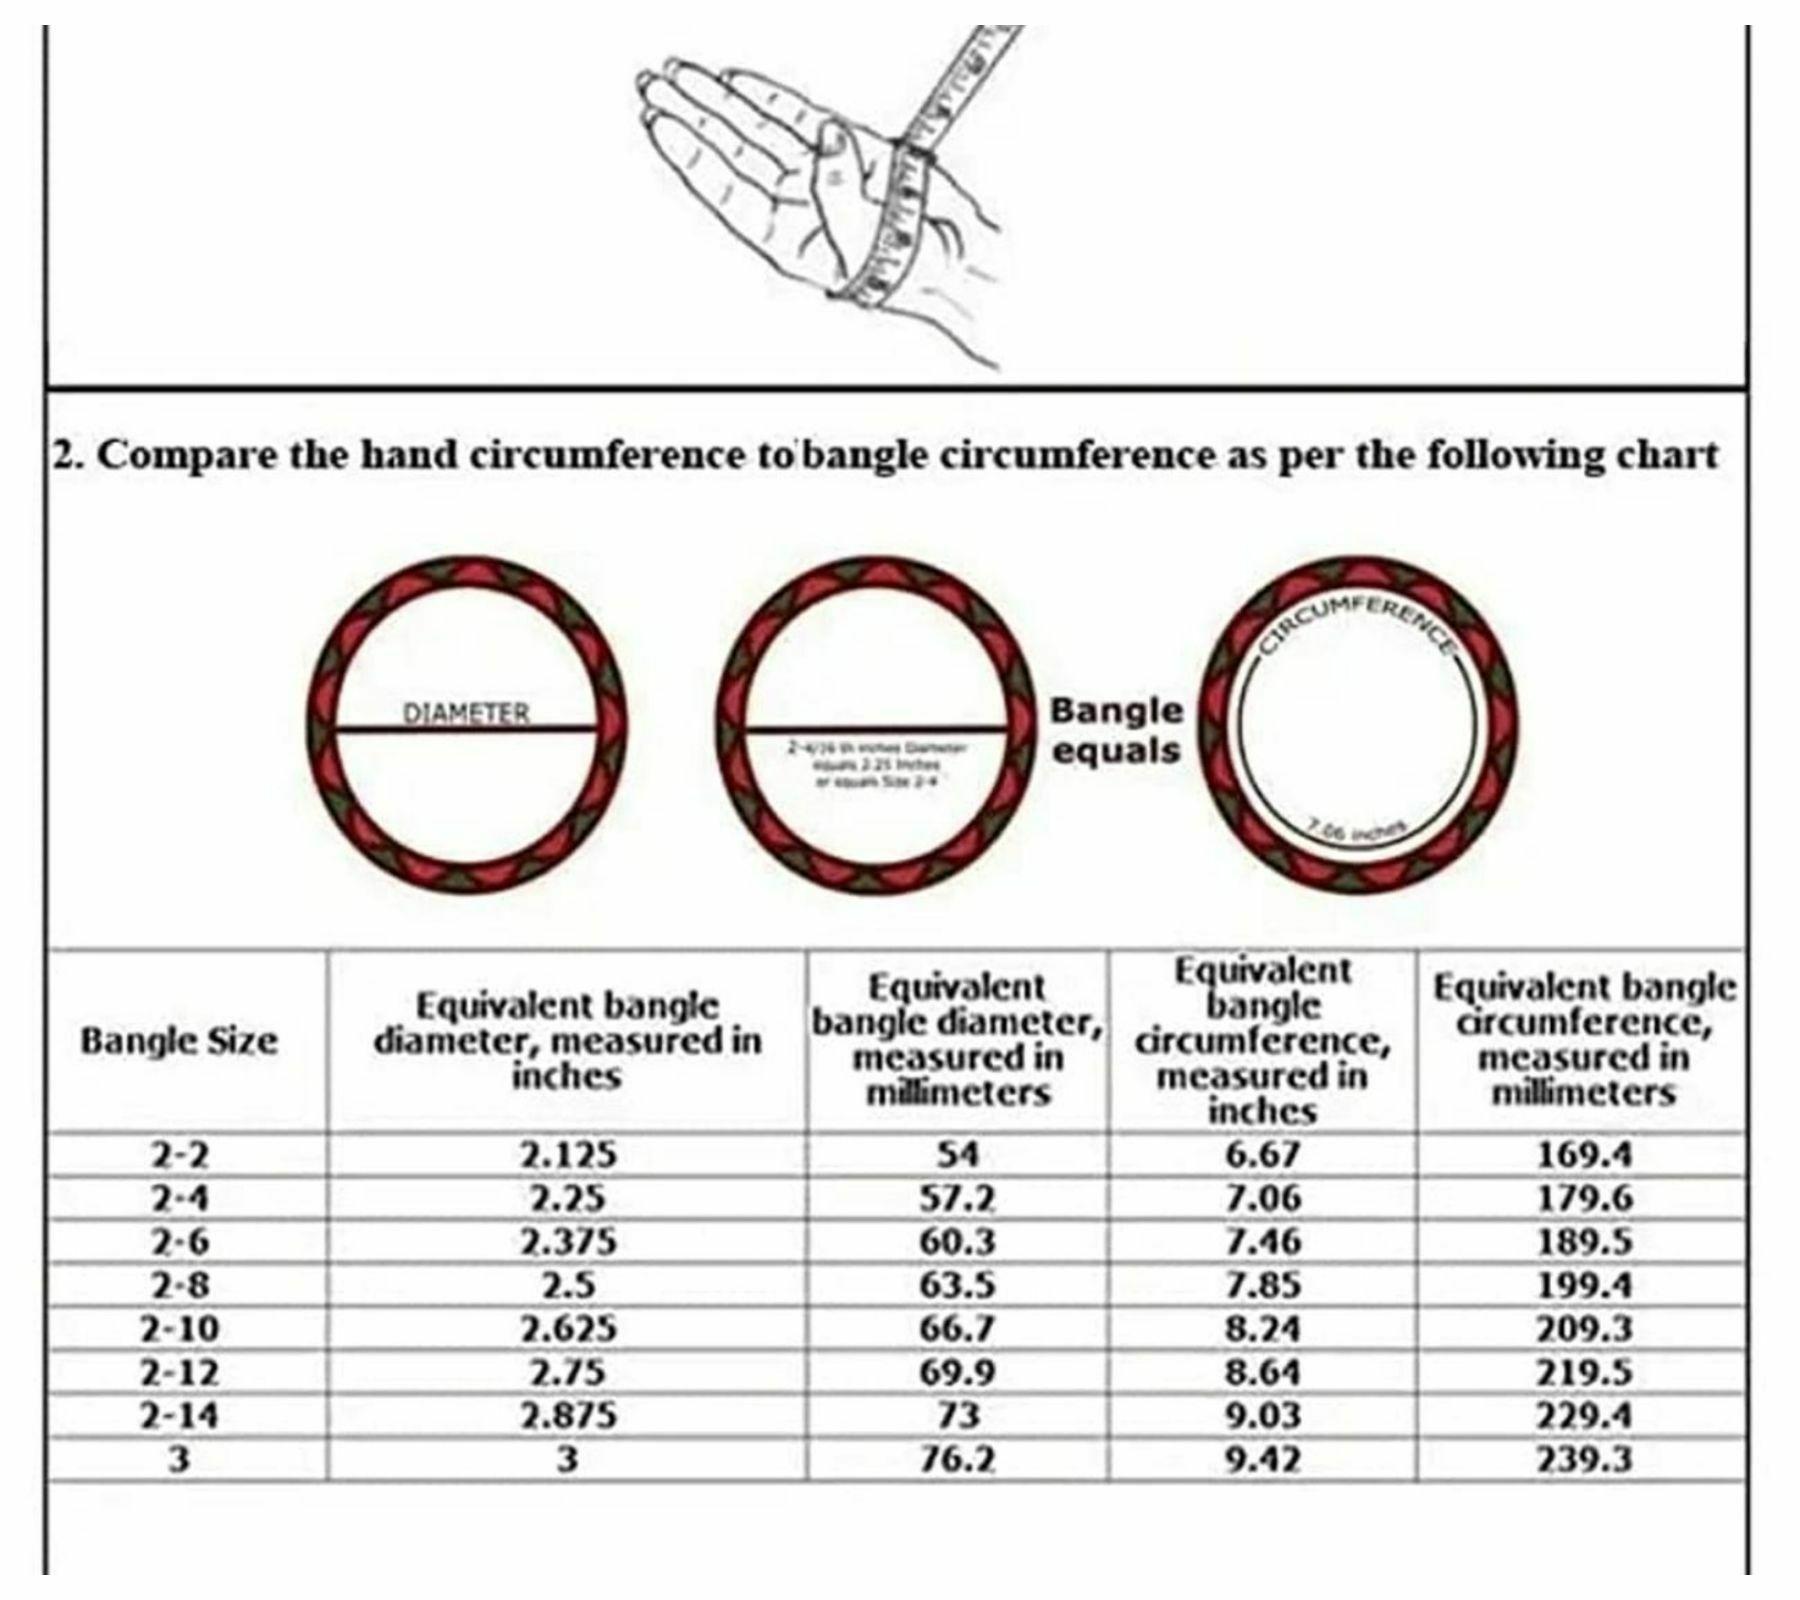
Aashirwad Traders Handmade Multicolor Plastic and Silk Thread Kundan Bangle (Women) - 2.6 (set of 12)
Type: Bracelets
Brand: Aashirwad Traders
Price: Rs. 669
Fashionable trendy and party wear jewelery for womenDisclaimer:12 Bangle
Features: Fashionable trendy and party wear jewelery for women,Silk thread bangles available size 2.4, 2.6, 2.8, 2.10,Type handmade,material shine silk thread and kundan,Usage traditional, partywear and perfect match for silk saree and the lehengas.,#Unique Designs,#Durable and long-lasting
Included: 12 Bangle